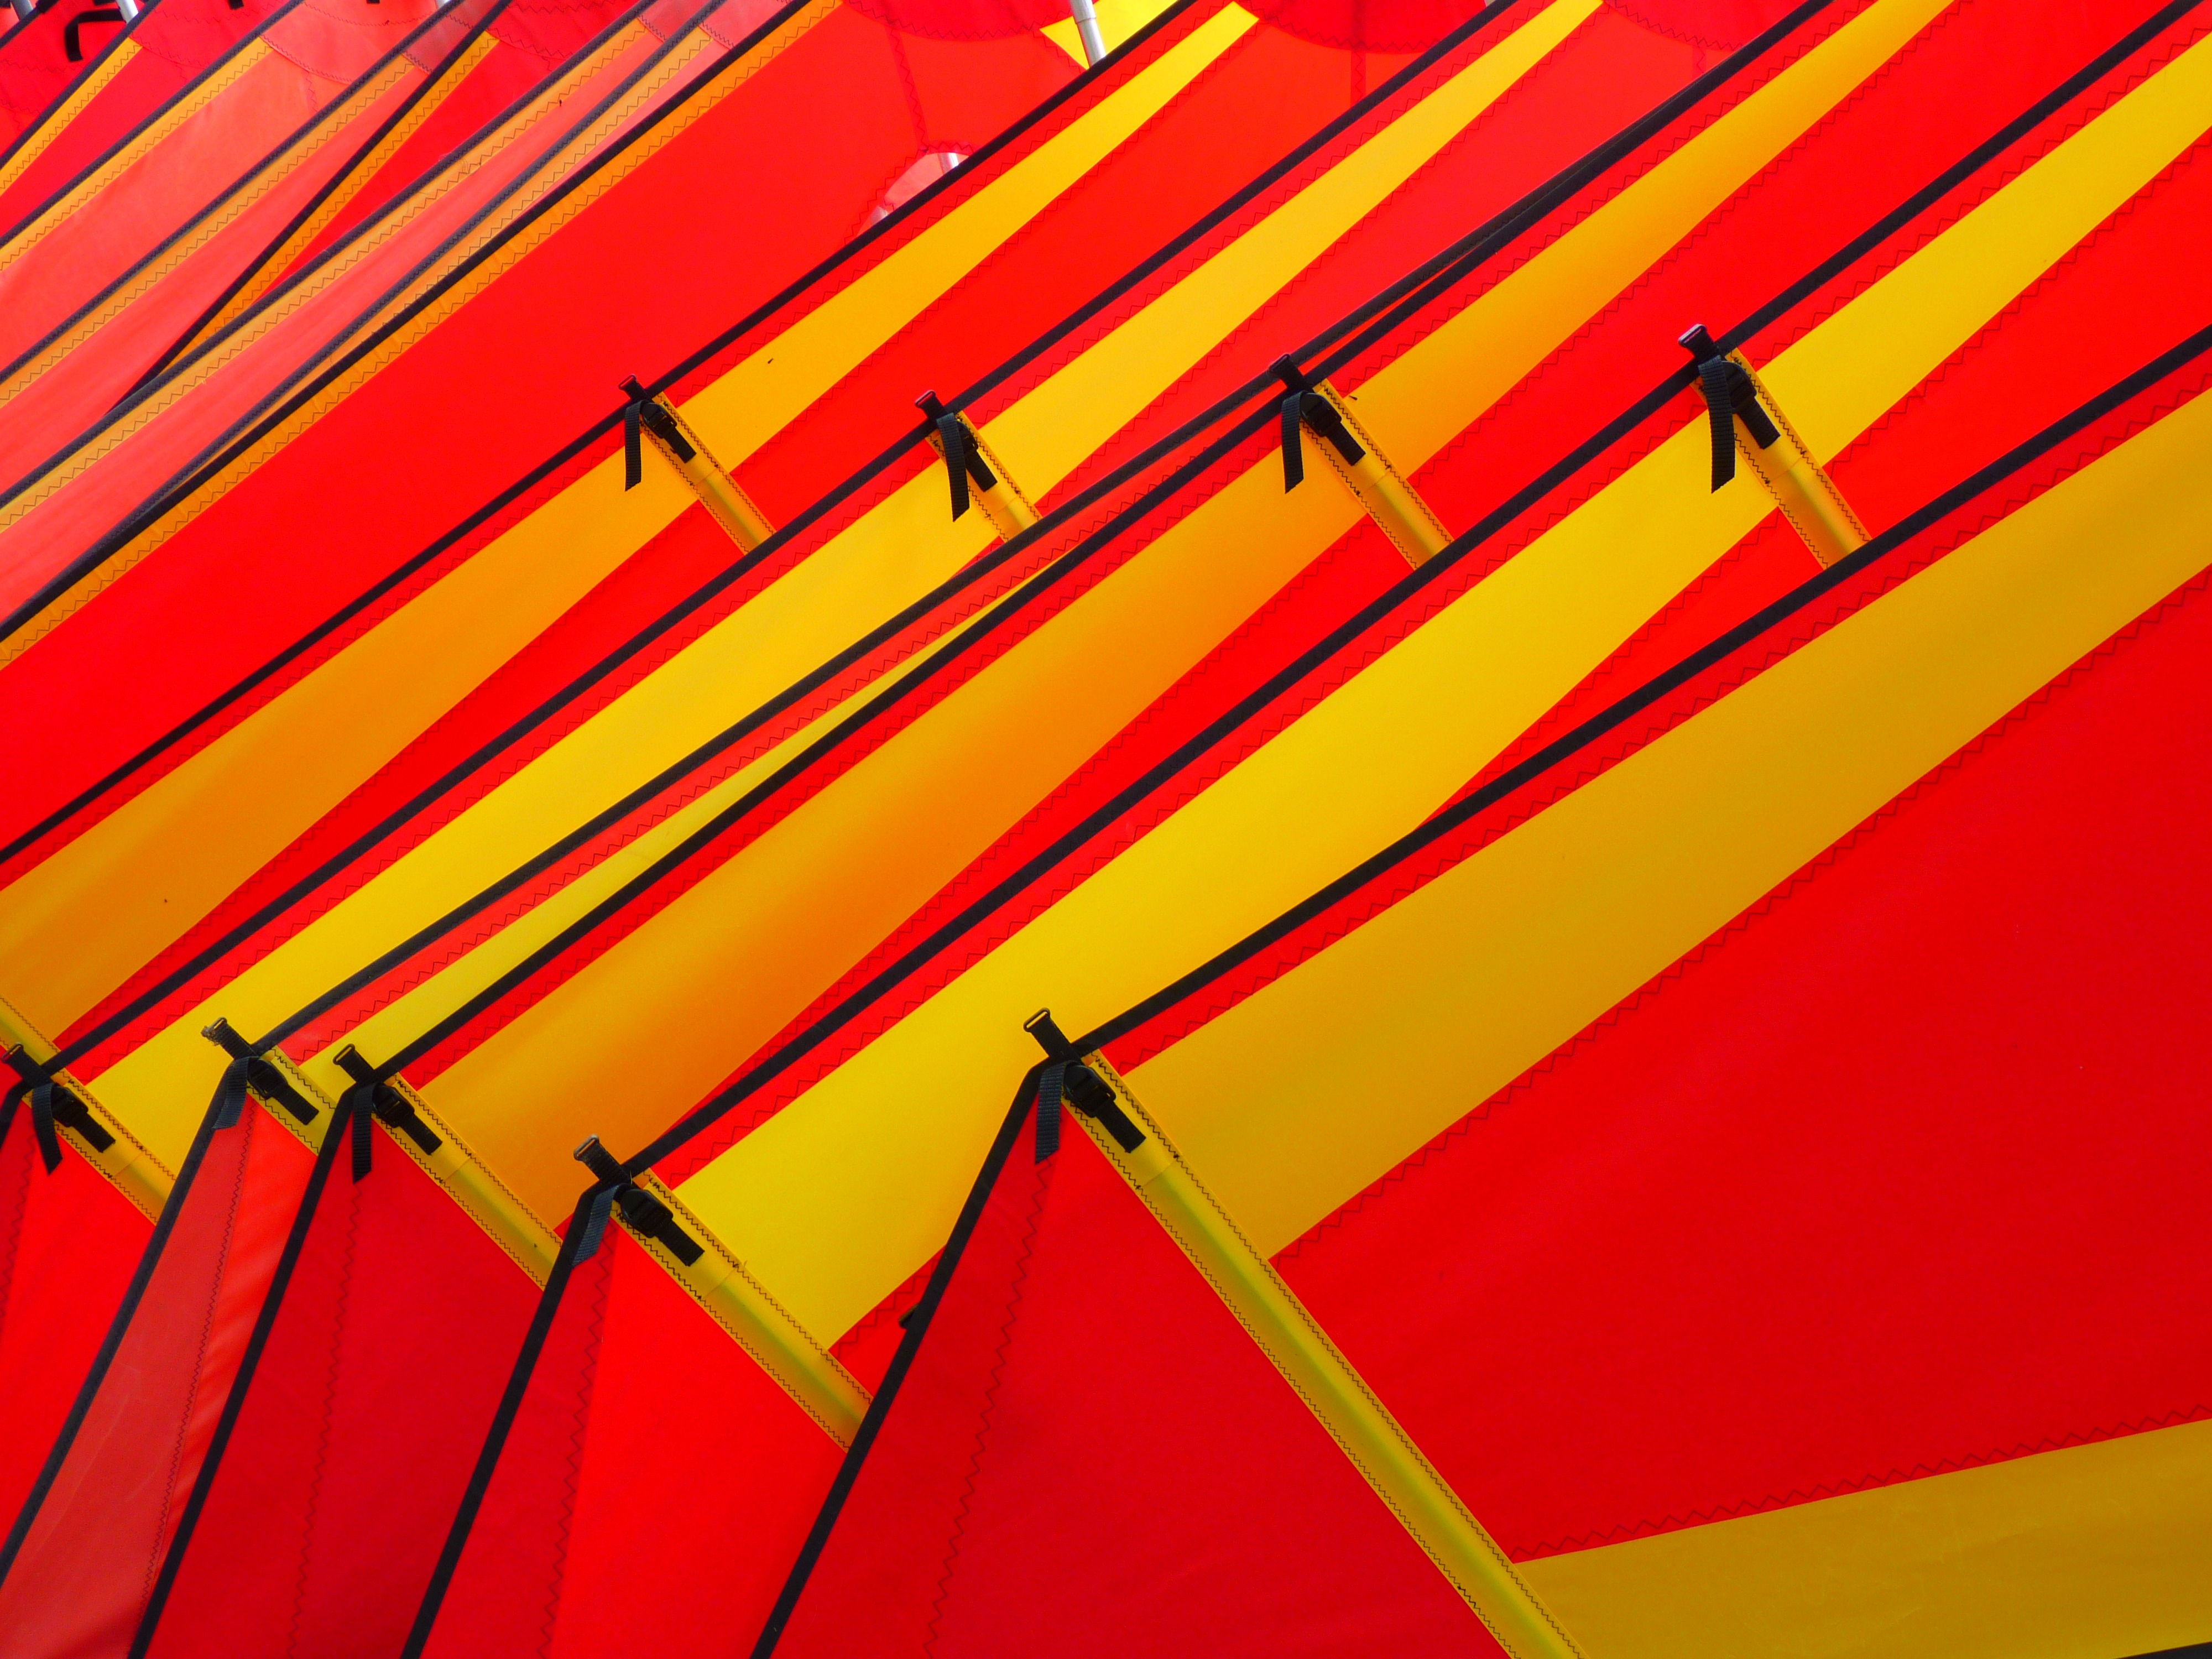
orange, pattern, line, red, color, colorful, yellow, circle, font, illustration, design, sail, shape, wind surfing